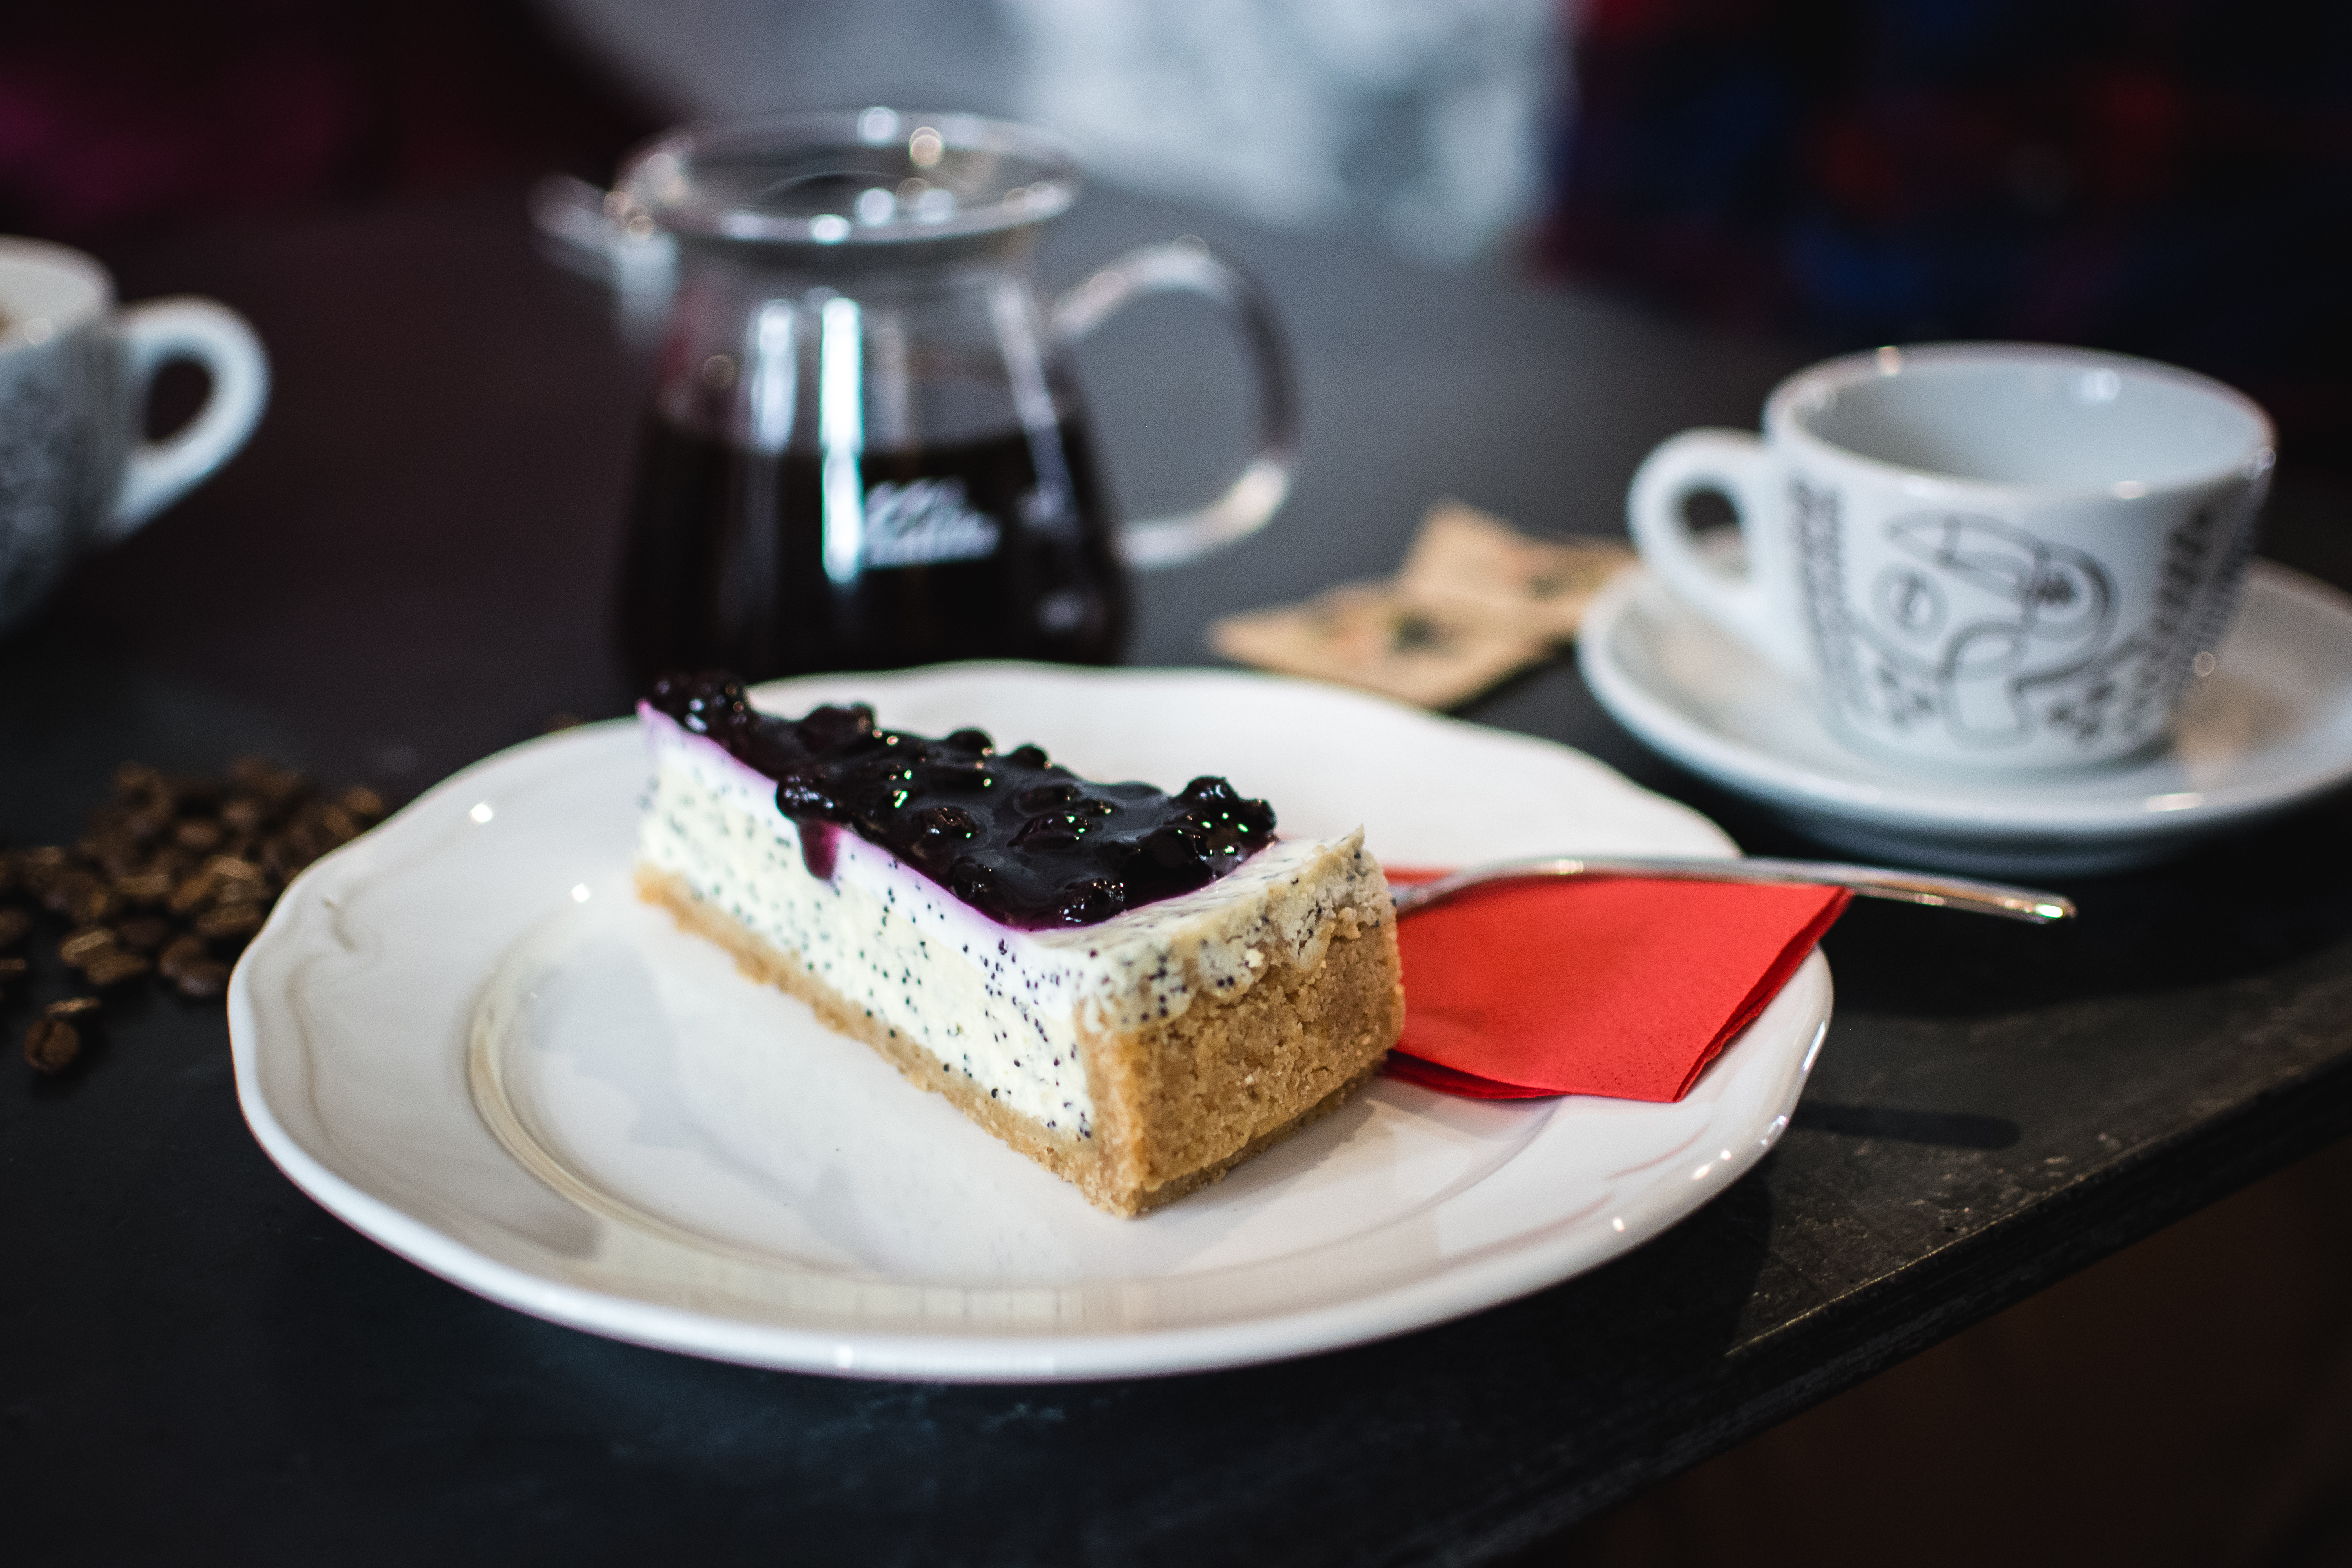
food, dish, cuisine, sweetness, dessert, ingredient, cake, baked goods, kuchen, baking, cheesecake, cream, whipped cream, torte, produce, finger food, plate, buttercream, tableware, sponge cake, coffeehouse, pastry, breakfast, mascarpone, culinary art, frozen dessert, dishware, blackberry